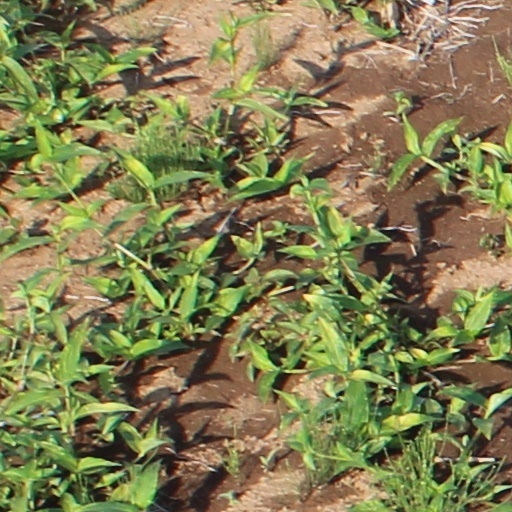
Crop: wheat